Edward Stephenson (musician)

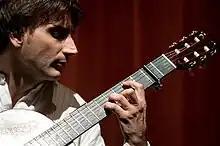

Edward "Ed" Stephenson (Eduardo de Rosamaria)(Edvard Stefanyshyn) (born 12 August 1976 in Toronto, Canada) is a classical/nuevo flamenco guitarist who has toured throughout North America since he was sixteen. He is also the founder of the Paco Band, the North Carolina Guitar Quartet, and the Stephenson Guitar Quartet.